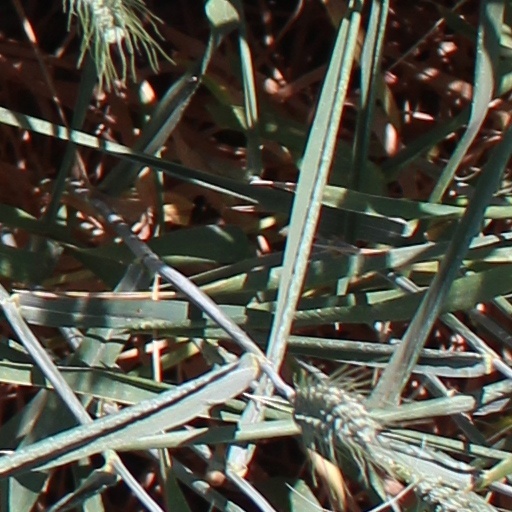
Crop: wheat